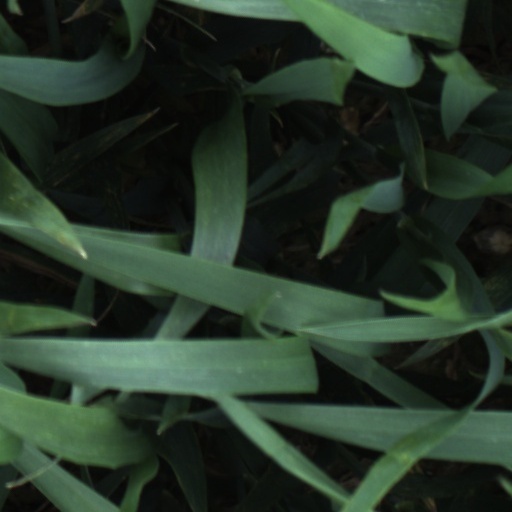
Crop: wheat